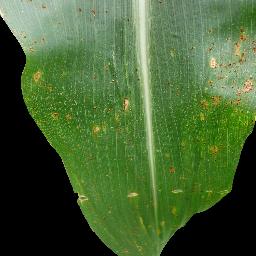
Label: Corn_(Maize)___Common_Rust